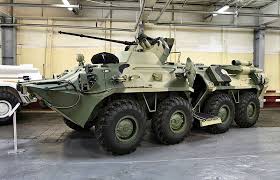
Label: BTR-80